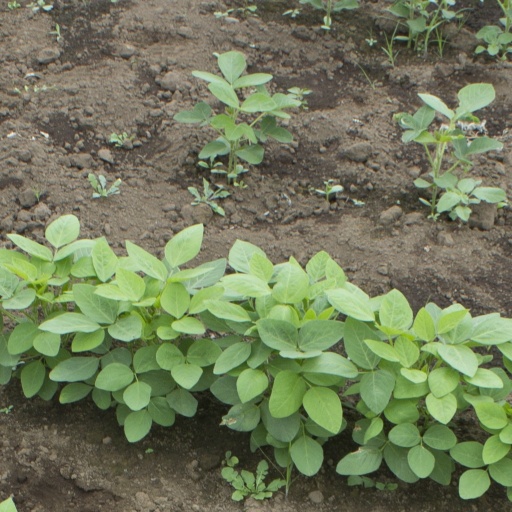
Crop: soybean